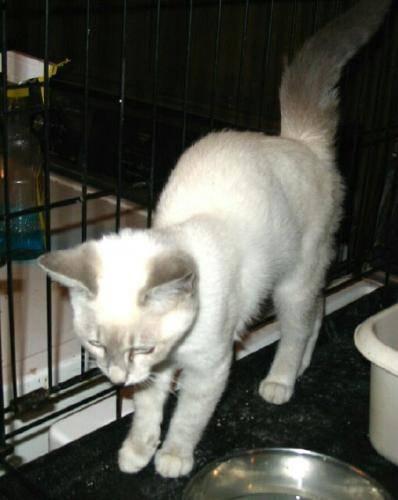
cat